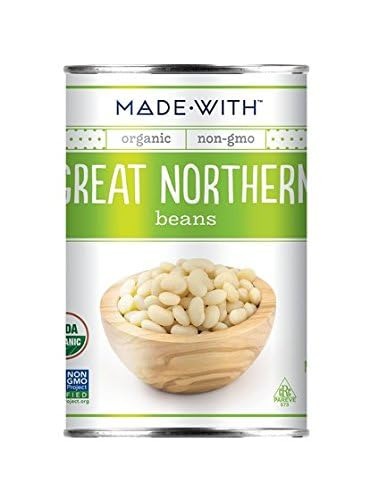
Item Name: Made With Brand Great Northern Beans, 15 Oz (Pack of 12)
Value: 180.0
Unit: Fl Oz

Price: 40.4